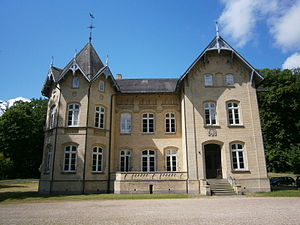
Annettehøj
Annettehøj Slot
Annettehøj eller Annettenhöh er navnet på en bakke i den sydvestlige udkant af Slesvig by og navnet på en herregård på selve bakken.